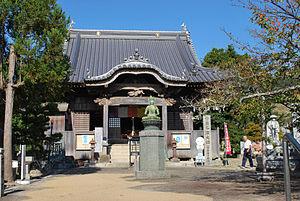
Le Tōrin-in, aussi connu sous le nom Takamine-daishi, est un temple bouddhiste situé dans la ville de Naruto, préfecture de Tokushima au Japon.